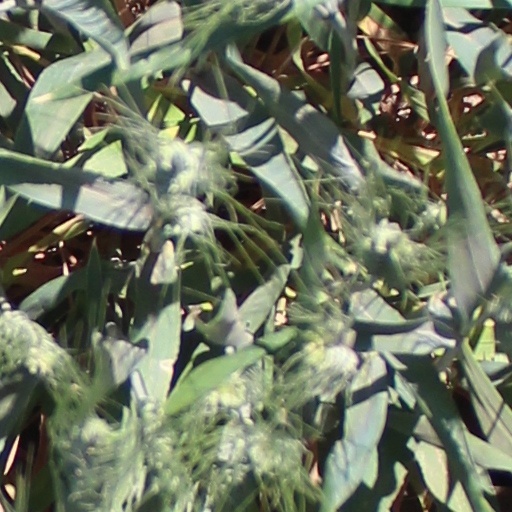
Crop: wheat